Oren Lyons

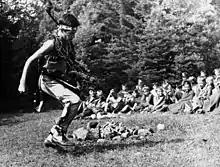
Oren Lyons, dancing at evening camp fire, Camp Onondaga, Long Lake, NY, 1947.

In the summers of 1947 and 1948, he worked as a junior counselor at Camp Onondaga on Long Lake New York.